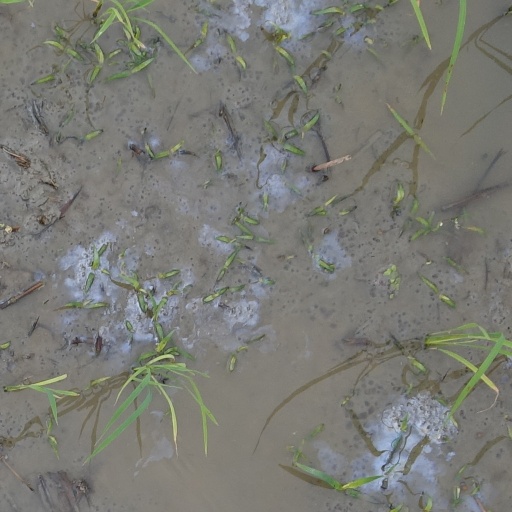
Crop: rice